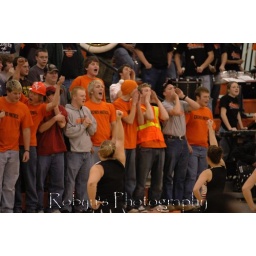
High School Game at Smoky Valley!!! My brother is in the gray sweat shirt on the left .